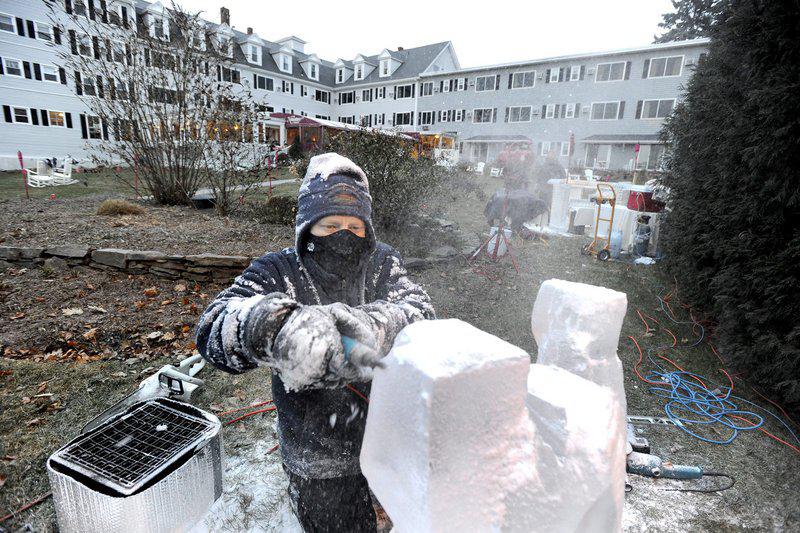
person carves a lobster from a block of ice for the fundraiser on friday .
Relation: Action, Story